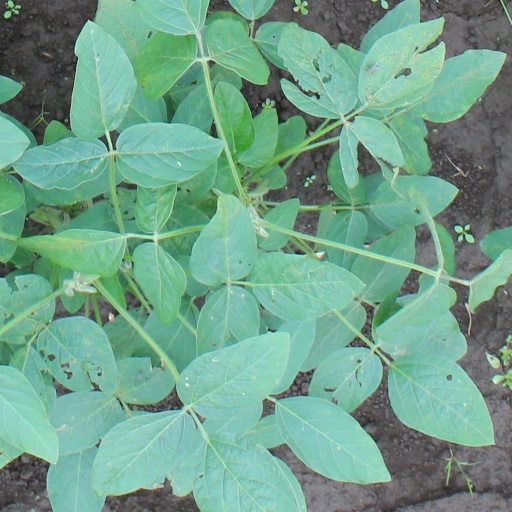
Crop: soybean